Slovenian nationalism

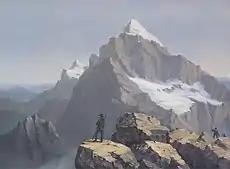
Romantic painting of the Triglav mountain by the Carinthian Slovene painter Markus Pernhart. Triglav is a national symbol of Slovenia that is displayed in the flag of Slovenia.

Slovenian nationalism is the nationalism that asserts that Slovenes are a nation and promotes the cultural unity of Slovenes. Slovenian nationalism first arose in response to the influx of ideas of nationalism from the French Revolution that arrived in Slovenia when the French forces of Napoleon Bonaparte made Slovenia part of the Illyrian Provinces from 1809 to 1813. Slovenian nationalists such as Anton Korošec endorsed Yugoslav unification during World War I as a means to free Slovenia from Austro-Hungarian rule.